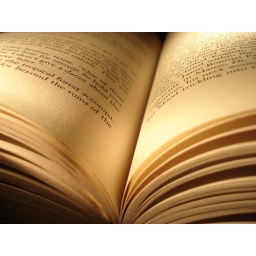
bourne ultimatum by robert ludlum.. naah i havent read this yet.. just one that i picked of the book shelf